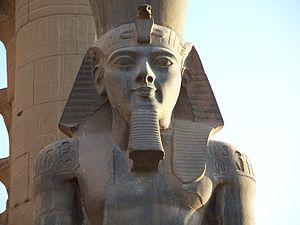
Kenneth Anger, né le 3 février 1927 à Santa Monica en Californie, est un auteur, acteur et réalisateur américain qui œuvre dans le cinéma underground et le cinéma expérimental.